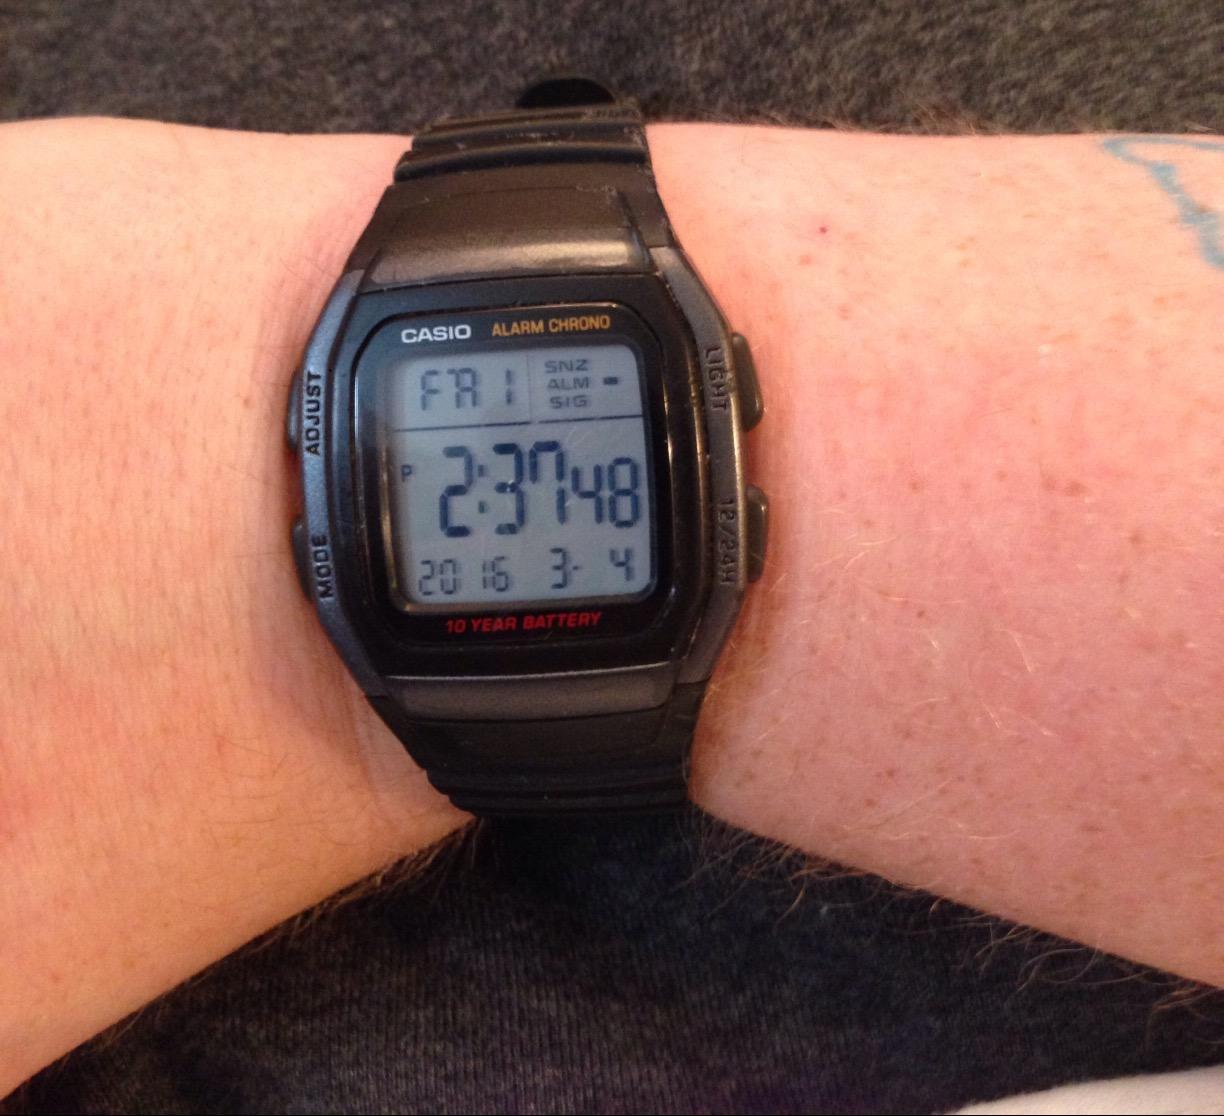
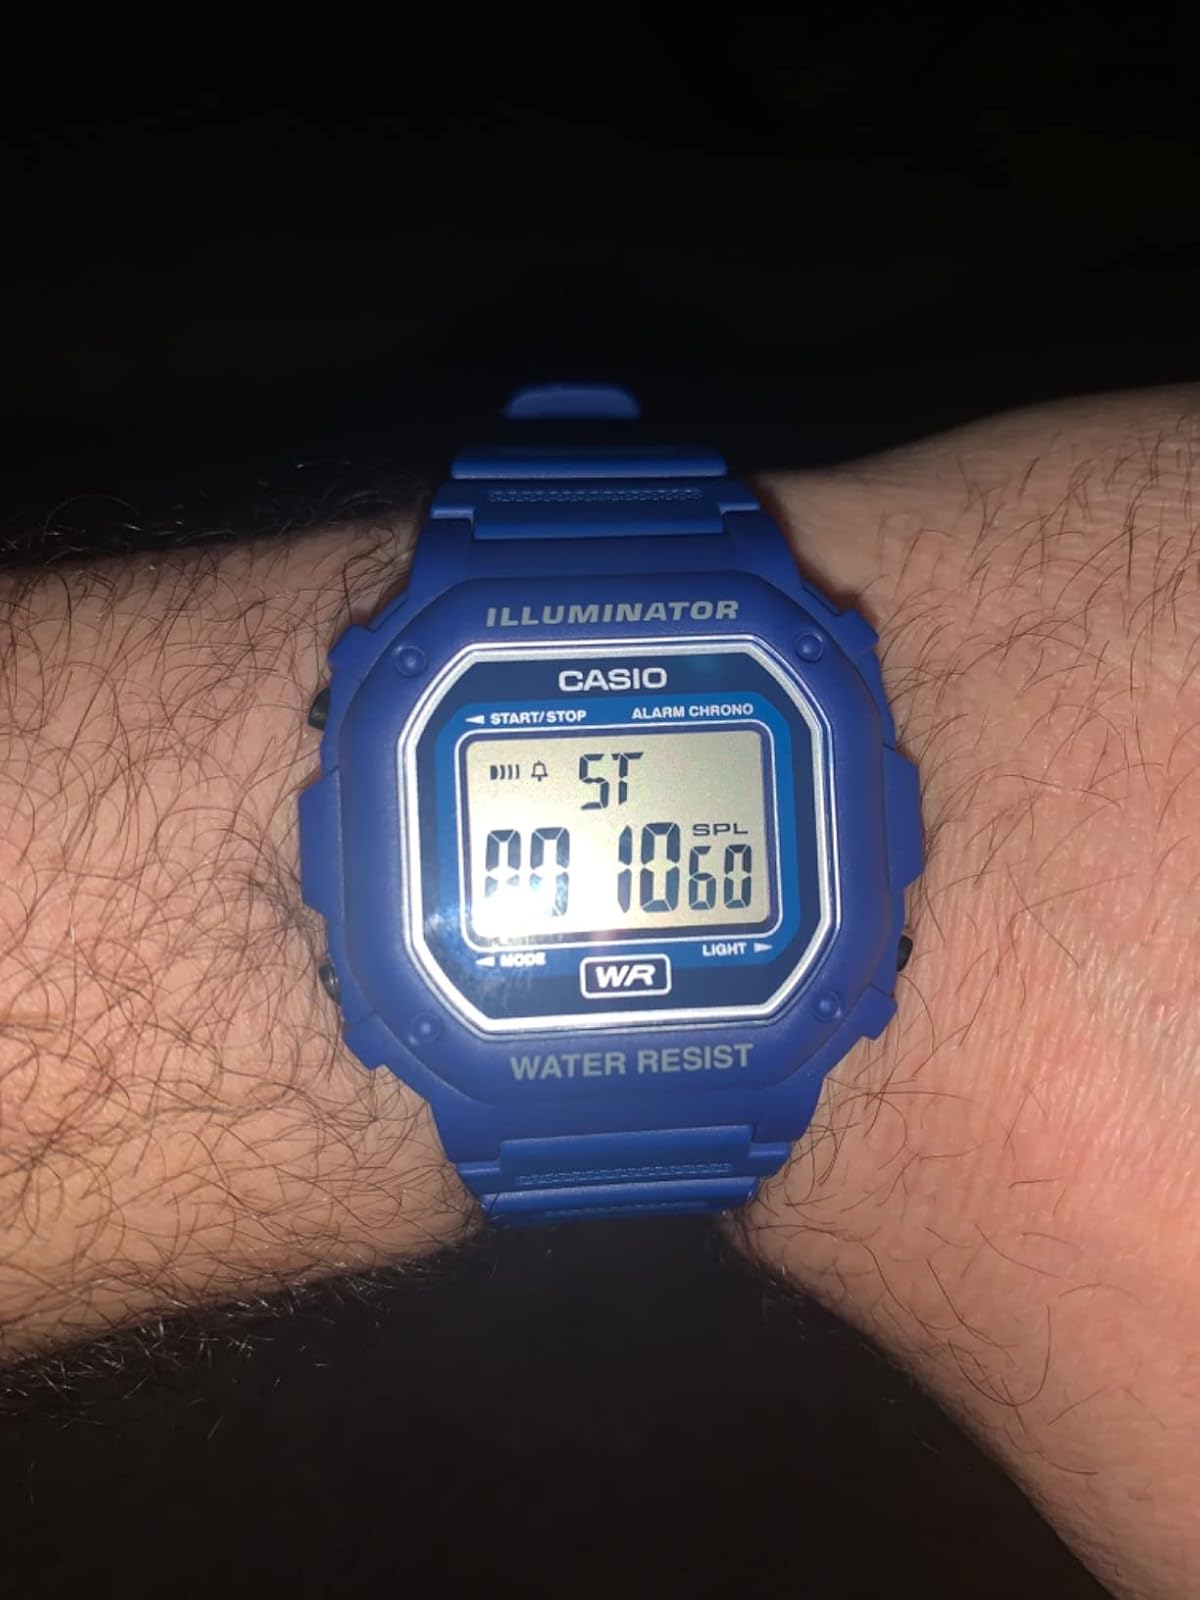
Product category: accessories_watch
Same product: no